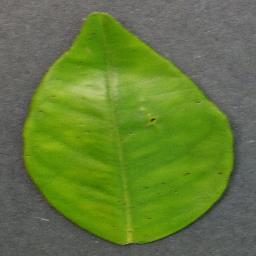
Label: Orange___Haunglongbing_(Citrus_greening)